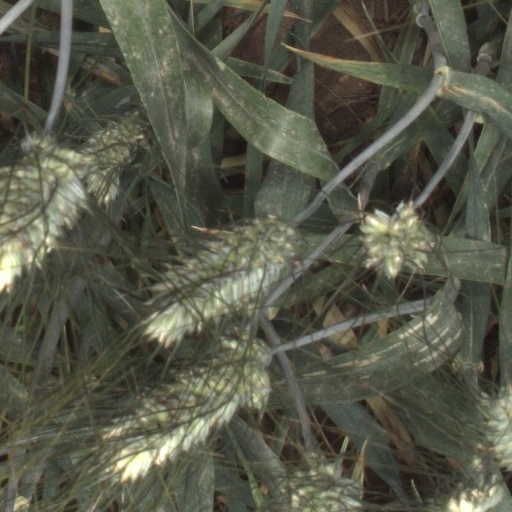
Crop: wheat